List of lands protected by Theodore Roosevelt through executive action

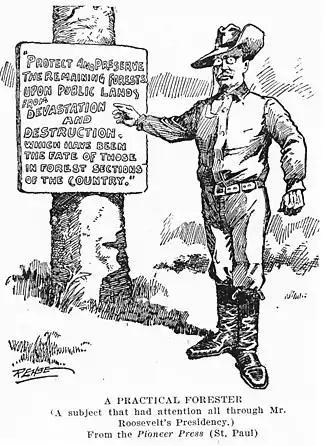
TR's conservation policies

Below is a list of lands set aside as national parks, reserves, or other conservatories by President Theodore Roosevelt via executive order or proclamation. During his presidency, Roosevelt issued nearly 10 times more executive orders than his predecessor. Many lands started out as preserves, but were expanded by later presidents and made into national forests.